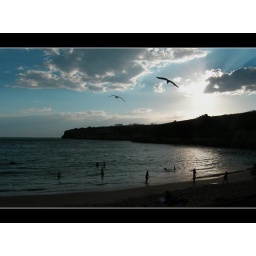
Seagulls flying in a beach near the Great Ocean Road